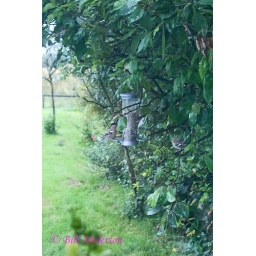
Looking out the kitchen window in Salen. The bird feeder was filled by me 2 times per day